The Silent Mountain

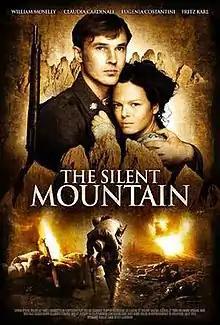
DVD cover

The Silent Mountain is a 2014 Austrian war film written by Clemens Aufderklamm and produced and directed by Ernst Gossner set in the Alpine Front of World War I. "The Silent Mountain" is a love story set in the Dolomites at the outbreak of hostilities between Italy and Austria-Hungary in 1915.